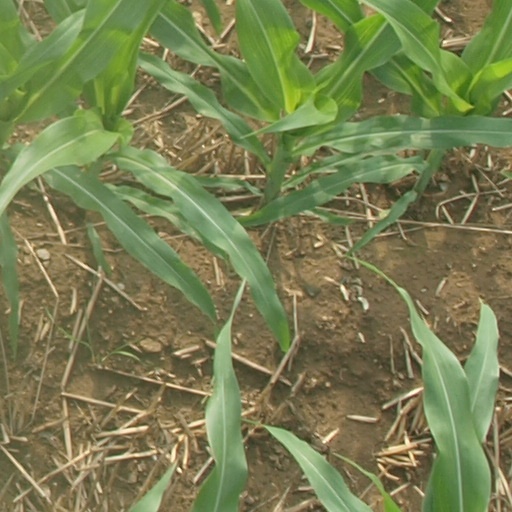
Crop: maize; corn